Tarover

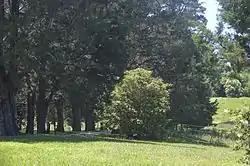
Entrance to the property

Tarover is a historic home located near South Boston, Halifax County, Virginia. It was built in 1856, and is a two-story, gable roofed stone dwelling set on a low stone foundation in the Gothic Revival style. It is three bays wide and features a two-story projecting porch tower with a gable roof.